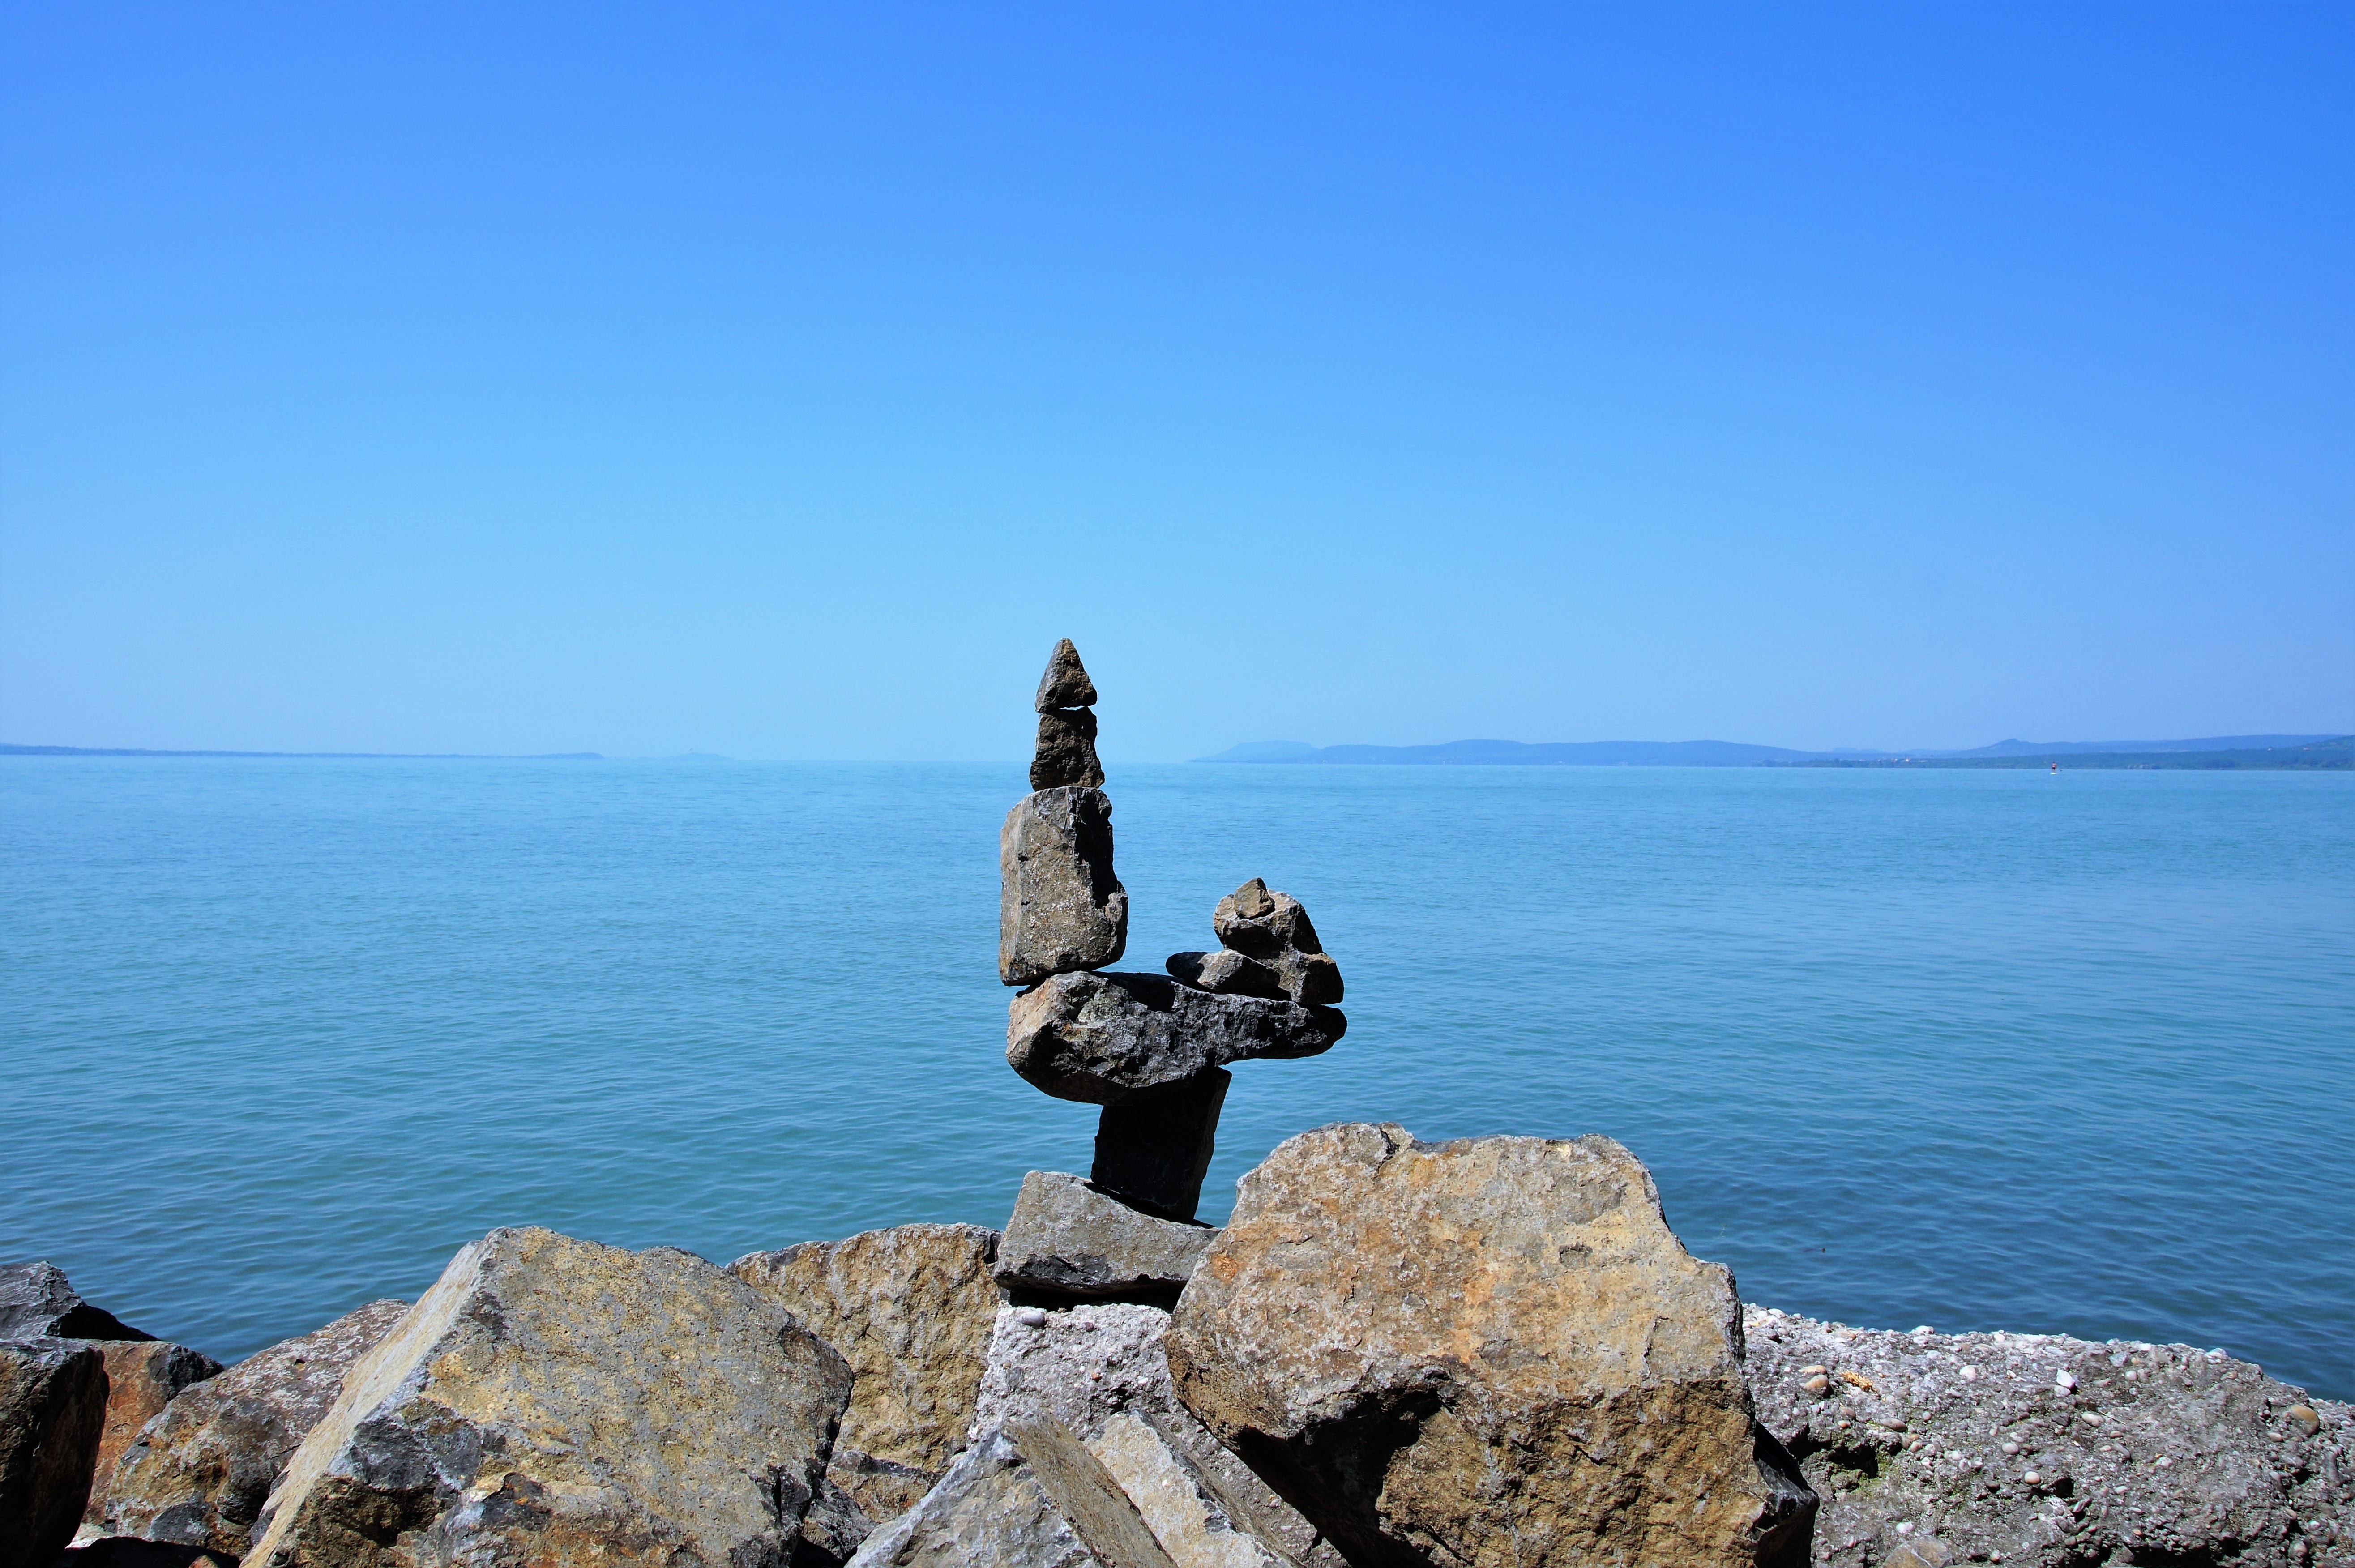
sea, coast, rock, ocean, horizon, shore, lake, vacation, cliff, cove, tower, pyramid, balance, bay, stack, terrain, stone tower, stones, cairn, breakwater, cape, islet, stow, even